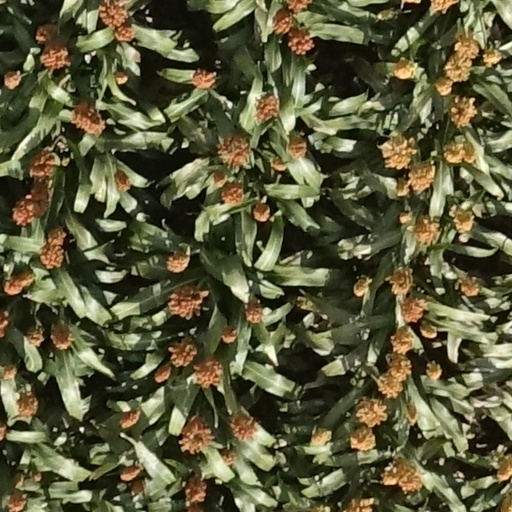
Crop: sorghum